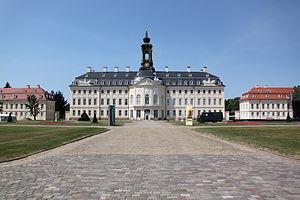
Le royaume de Saxe est un état d'Europe centrale, successeur de l'Électorat de Saxe et prédécesseur de l'État libre de Saxe. Le royaume fut gouverné par la branche albertine de la maison de Wettin et avait pour capitale Dresde.
La branche albertine de Saxe est issue de la dynastie de Wettin.